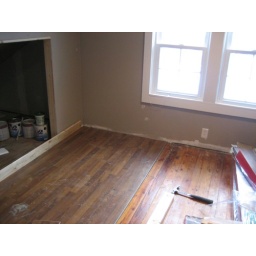
Installation of laminate floor over pine subfloor